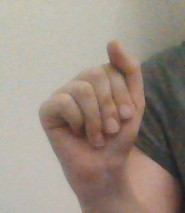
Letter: saad